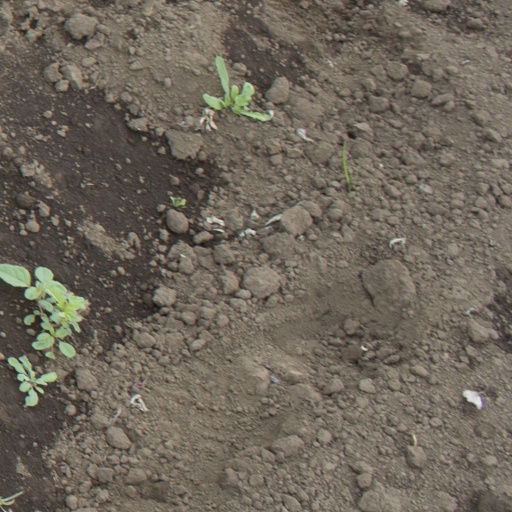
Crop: soybean